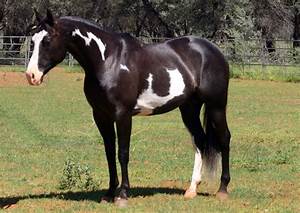
Label: cavallo